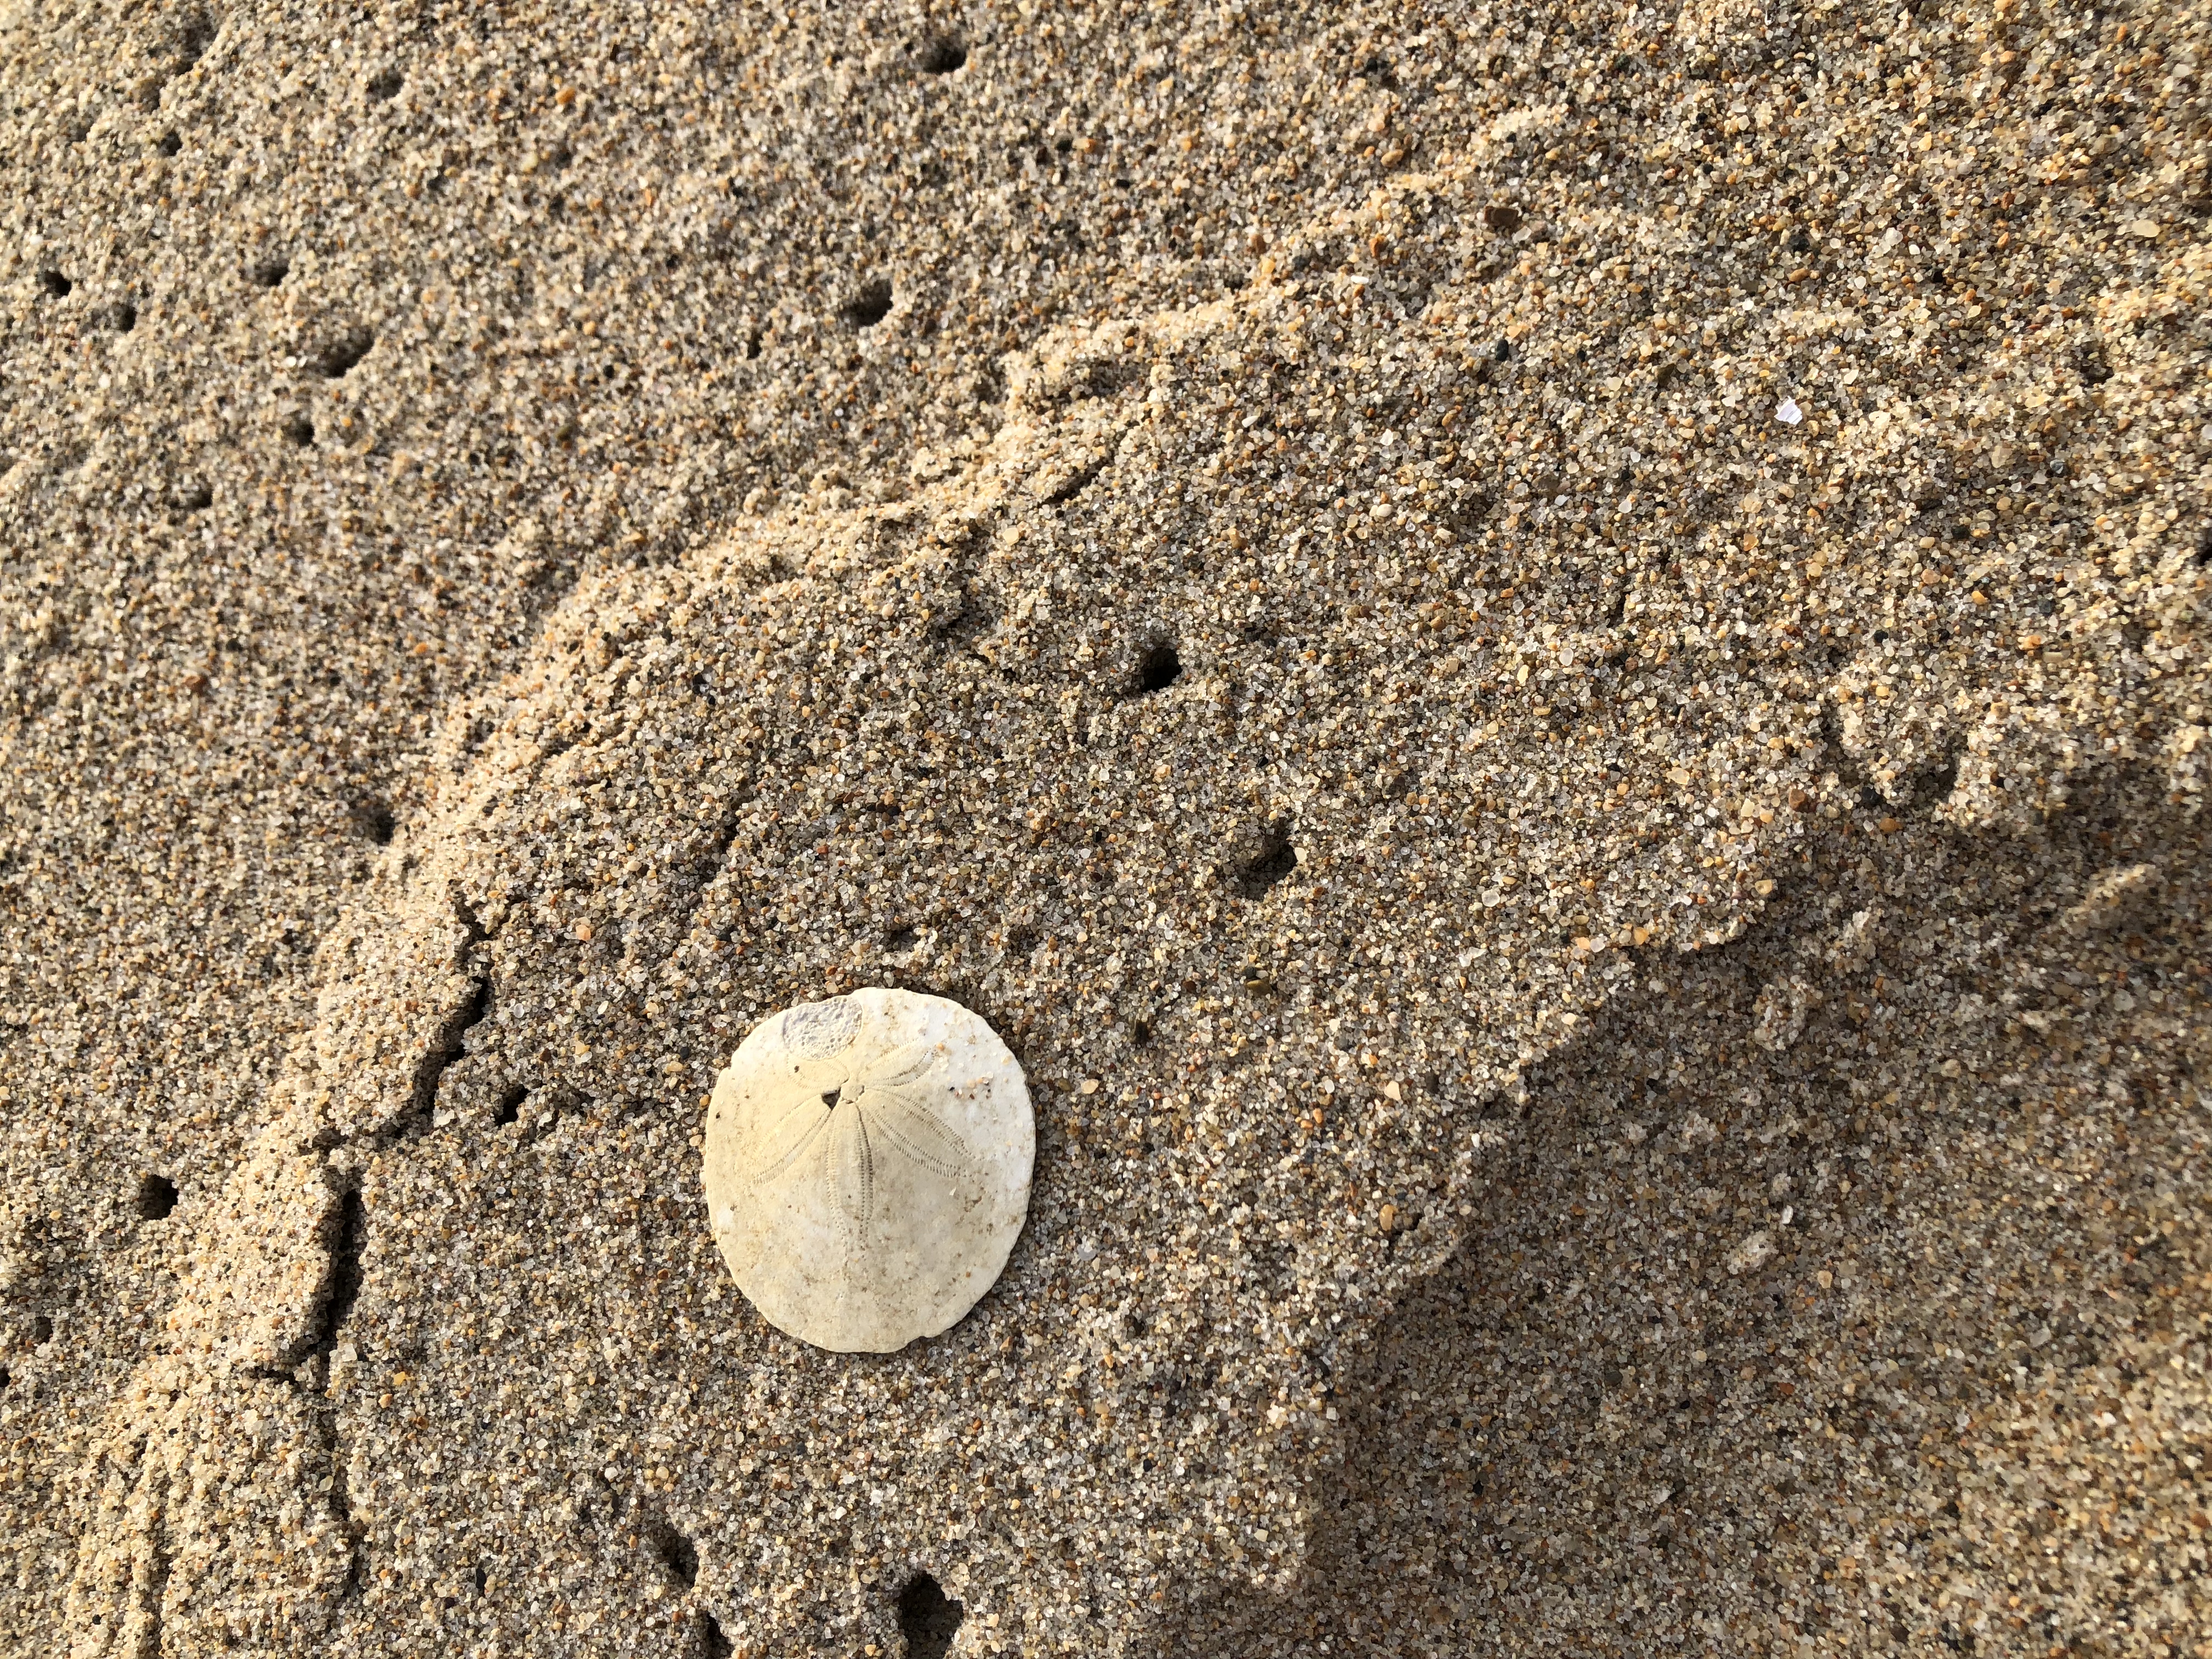
sand, dollar, still life, ocean, pacific, soil, rock, geology, gravel